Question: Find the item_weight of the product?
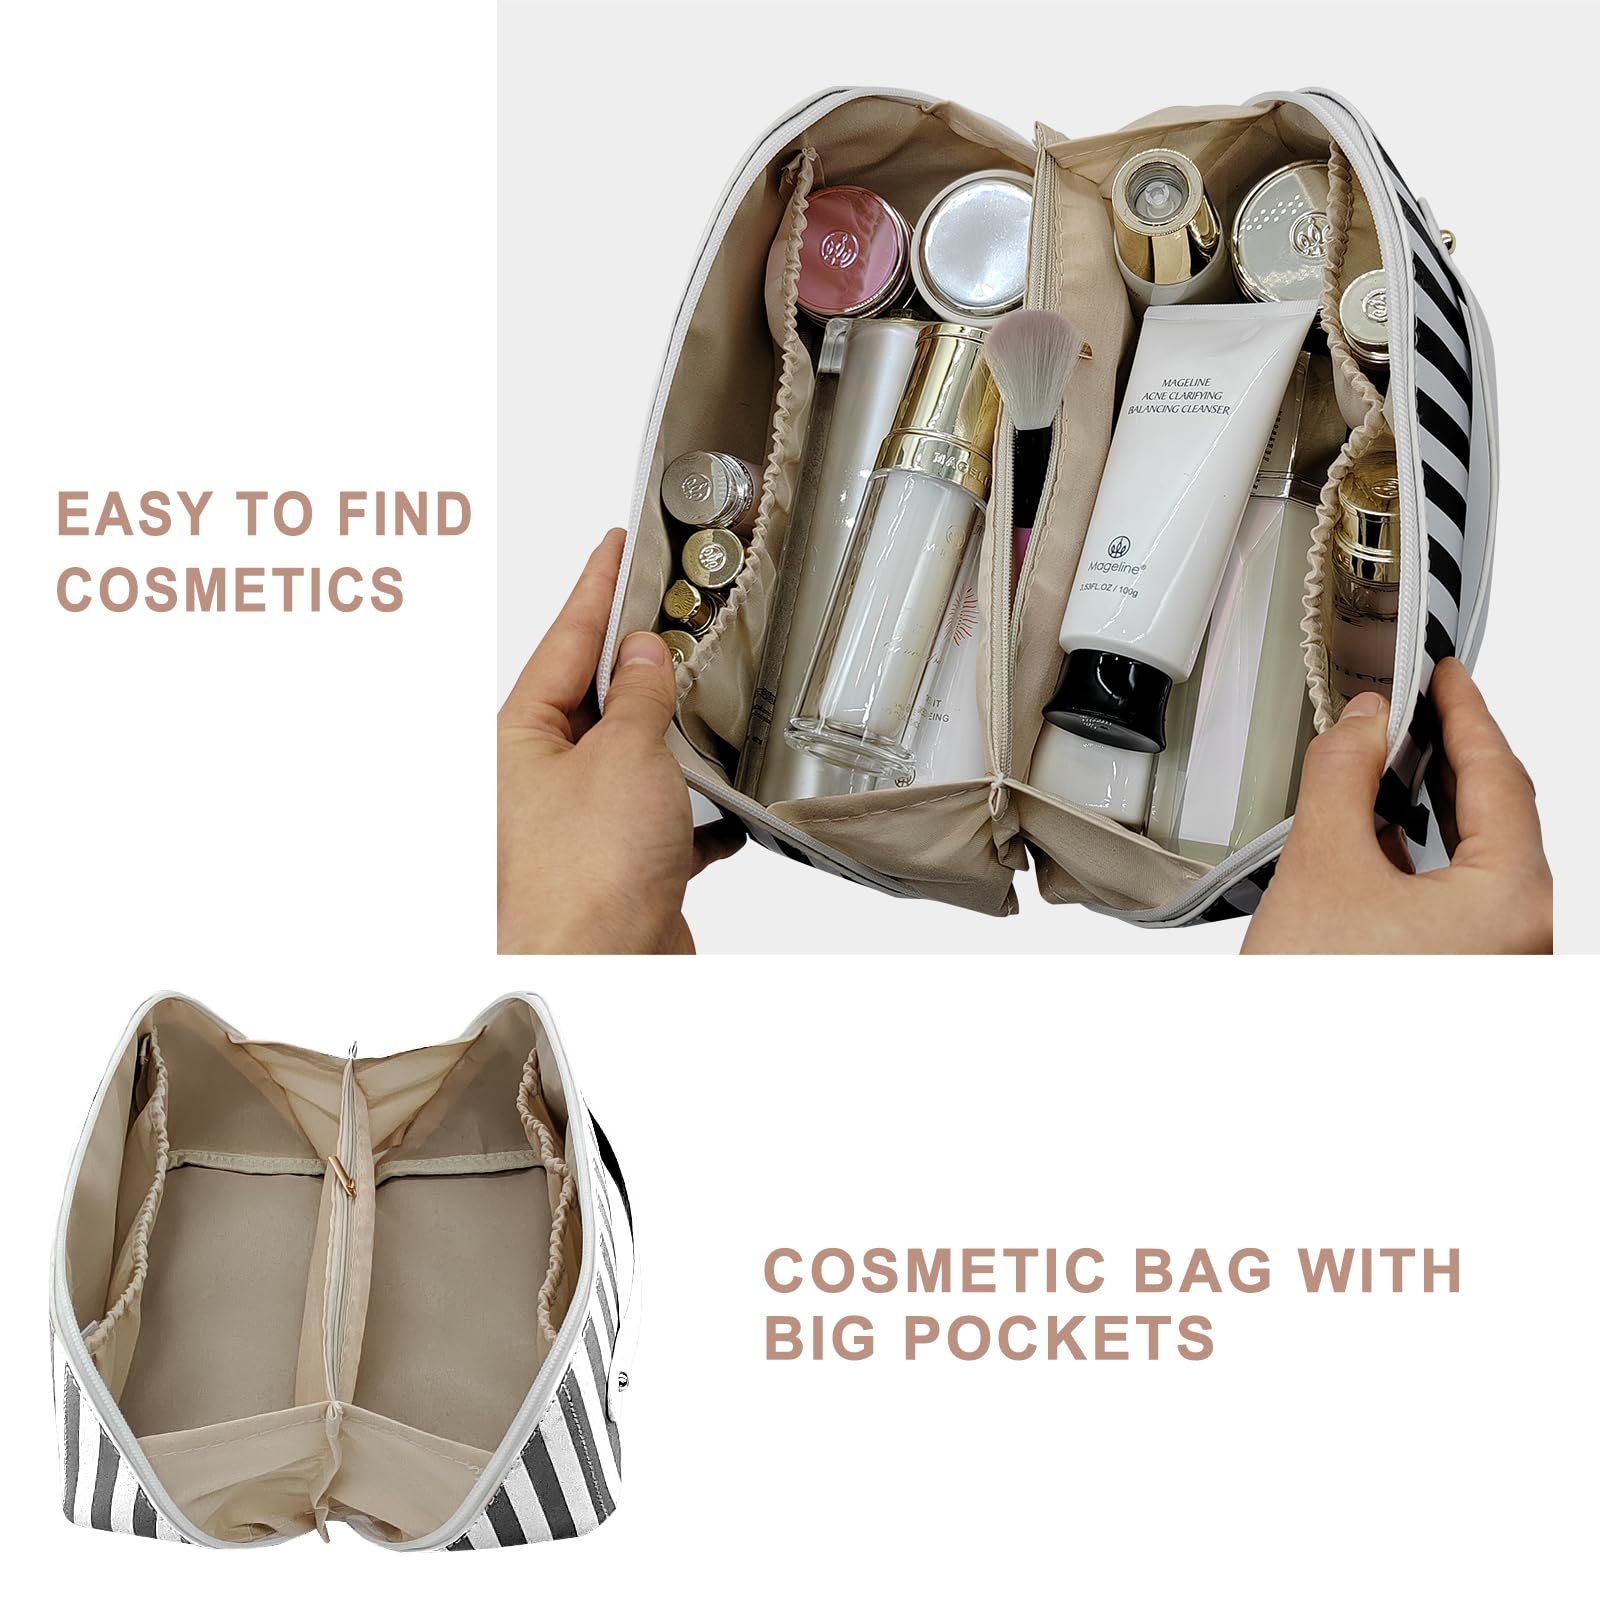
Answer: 100.0 gram